Ford Escort (North America)

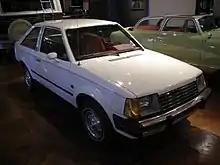
American version: 1981 Ford Escort GLX (on display at The Henry Ford)

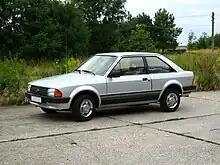
European version: 1981 Ford Escort Mk III 1.3L

The North American Ford Escort began as an intended "world car" project by Ford in North America and Ford of Europe, which had sold cars branded "Ford Escort" since 1968. Ford had already tried to market some of its European models in the North American market, including the Capri and the Mk I Fiesta, but these were single products conceived from the beginning to cater for both markets, not world cars. Following the success of the smaller Fiesta, the new vehicle was to adopt a front-wheel drive powertrain.